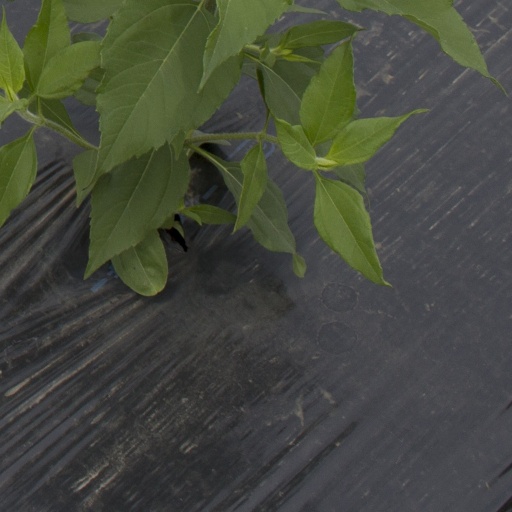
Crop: Jerusalem artichoke